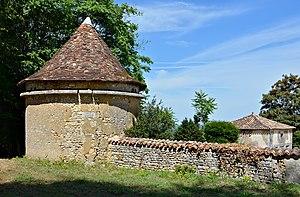
Pigeonnier et mur de clôture (XVIIIe siècle), logis de La Bréchinie, Grassac, Charente, France.
Grassac est une commune du Sud-Ouest de la France, située dans le département de la Charente.